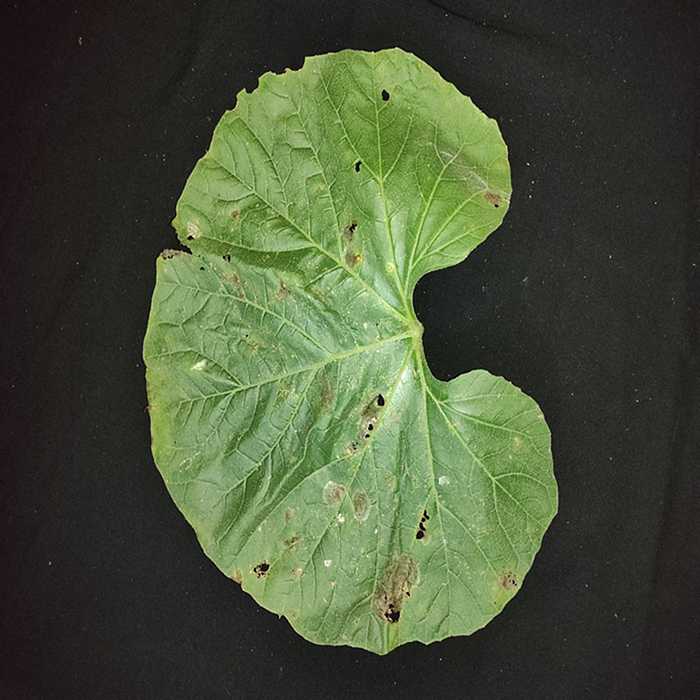
Plant: Bottle gourd
Label: Anthracnose